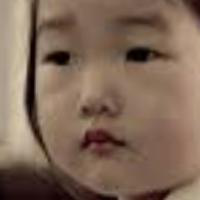
Age group: age 01-10